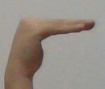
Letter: haa